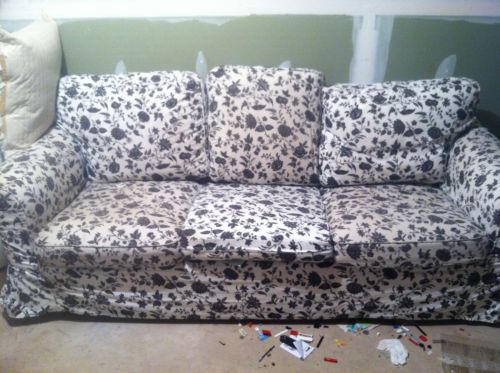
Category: sofa